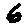
Label: 6